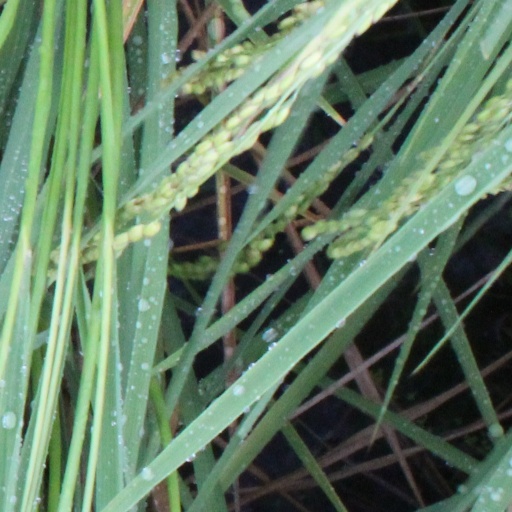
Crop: rice